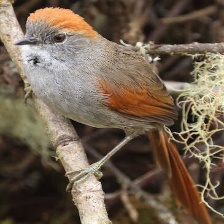
Species: AZARAS SPINETAIL
Scientific name: SYNALLAXIS AZARAE